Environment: real
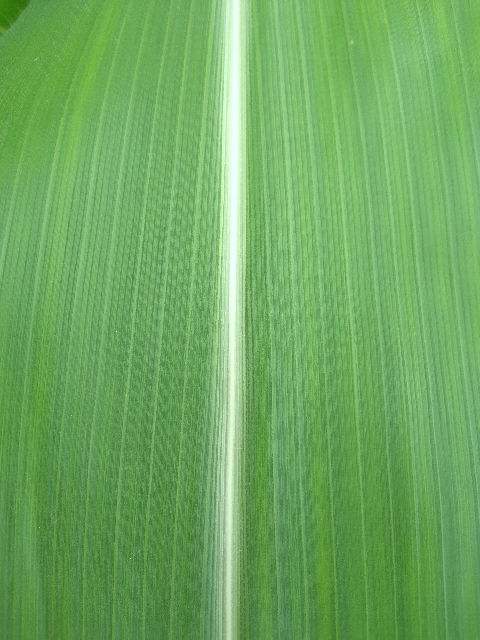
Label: healthy